V. K. Krishna Menon

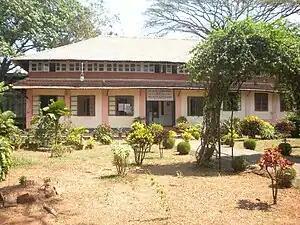
Krishna Menon Museum, Kozhikode, where original oil portraits of Menon, as well as personal belongings, letters, news clips, and other materials related to Menon, are kept for public display.

In 1949, Menon accepted the command of the Indian delegation to the United Nations, a position he held until 1962. He headed India's diplomatic missions to the United Kingdom and the United Nations, and established himself in diplomatic matters including the Suez crisis. He engineered solutions to complex international political issues, including a peace plan for Korea, a ceasefire in Indo-China, the deadlocked disarmament talks, and the French withdrawal from the UN over Algeria.